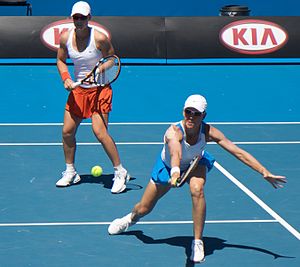
Australian Open-mesterskabet i damedouble 2009
Det australske par Samantha Stosur og Rennae Stubbs tabte i ottendedelsfinalen til de senere vindere af turneringen, Serena og Venus Williams.
Australian Open 2009 i damedouble var en del af Australian Open 2009. Damedoubleturneringen havde deltagelse af 64 par, hvoraf de 57 havde kvalificeret sig på baggrund af deres verdensranglisteplacering. De resterende syv par deltog på grund af et tildelt wild card.